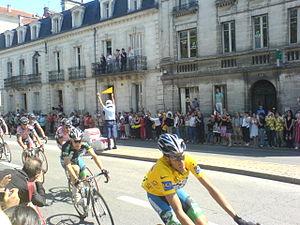
Périgueux est une commune française, la plus peuplée du Périgord, située dans le centre-est de la région Nouvelle-Aquitaine. Chef-lieu du département de la Dordogne depuis 1791, la commune compte 29 966 habitants en 2017, pour une aire urbaine totalisant plus de 103 000 habitants la même année. L'unité urbaine de Périgueux est la 96ᵉ unité urbaine la plus peuplée de France.
La 18ᵉ étape du Tour de France 2007 a lieu le 27 juillet. Le parcours de 210 kilomètres relie Cahors à Angoulême.